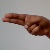
The image shows a hand gesture representing the letter 'H' in Indian Sign Language.